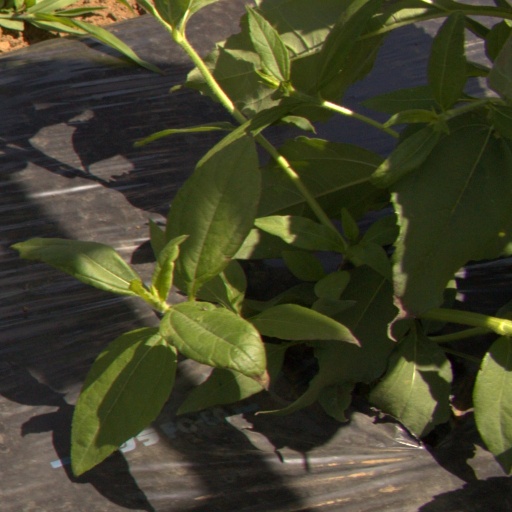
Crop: Jerusalem artichoke